Ozimek volans

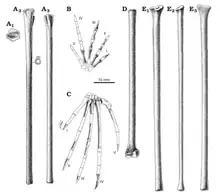
Radius and ulna (A), hand (B), foot (C), femur (D), and tibia (E)

Protorosauria is a diverse group of Permian and Triassic archosauromorph reptiles generally characterized by long necks, especially so in specialized members of the group such as tanystropheids and dinocephalosaurids. Along with its long neck, other features that allowed Dzik and Sulej to refer "Ozimek" to the Protorosauria included the curvature of its scapulae and the procoelous vertebrae. However, the poor preservation of its skull inhibited them from comparing it to many other protorosaurs. Dzik and Sulej also recognized the many shared features between "Ozimek" and "Sharovipteryx": the elongated hyoid bones, the expansion of the ilium in front of the acetabulum, the femoral projection, and the elongated tibia. These were previously listed as distinguishing characteristics of "Sharovipteryx" by Unwin; Dzik and Sulej therefore assigned "Ozimek" to the Sharovipterygidae, which otherwise contained only "Sharovipteryx".